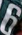
Number: 6